SMS Amazone

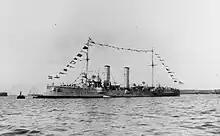
One of the -class cruisers, possibly , in Kiel in 1901

Her propulsion system consisted of two triple-expansion steam engines driving a pair of screw propellers. The engines were powered by ten coal-fired Marine-type water-tube boilers that were vented through a pair of funnels. They were designed to give , for a top speed of . carried of coal, which gave her a range of at .